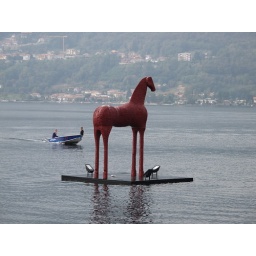
Sculpture of red horse in Lake Orta